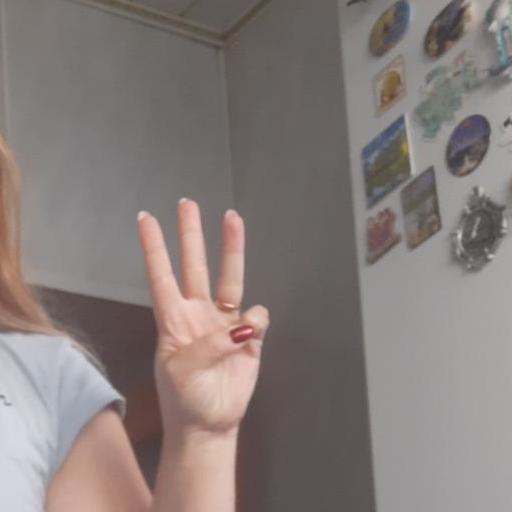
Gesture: three